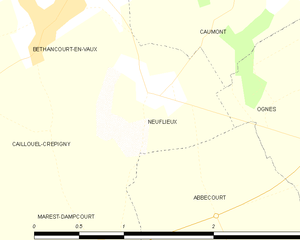
Carte des communes françaises: Neuflieux